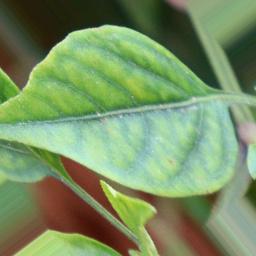
Label: nutritional